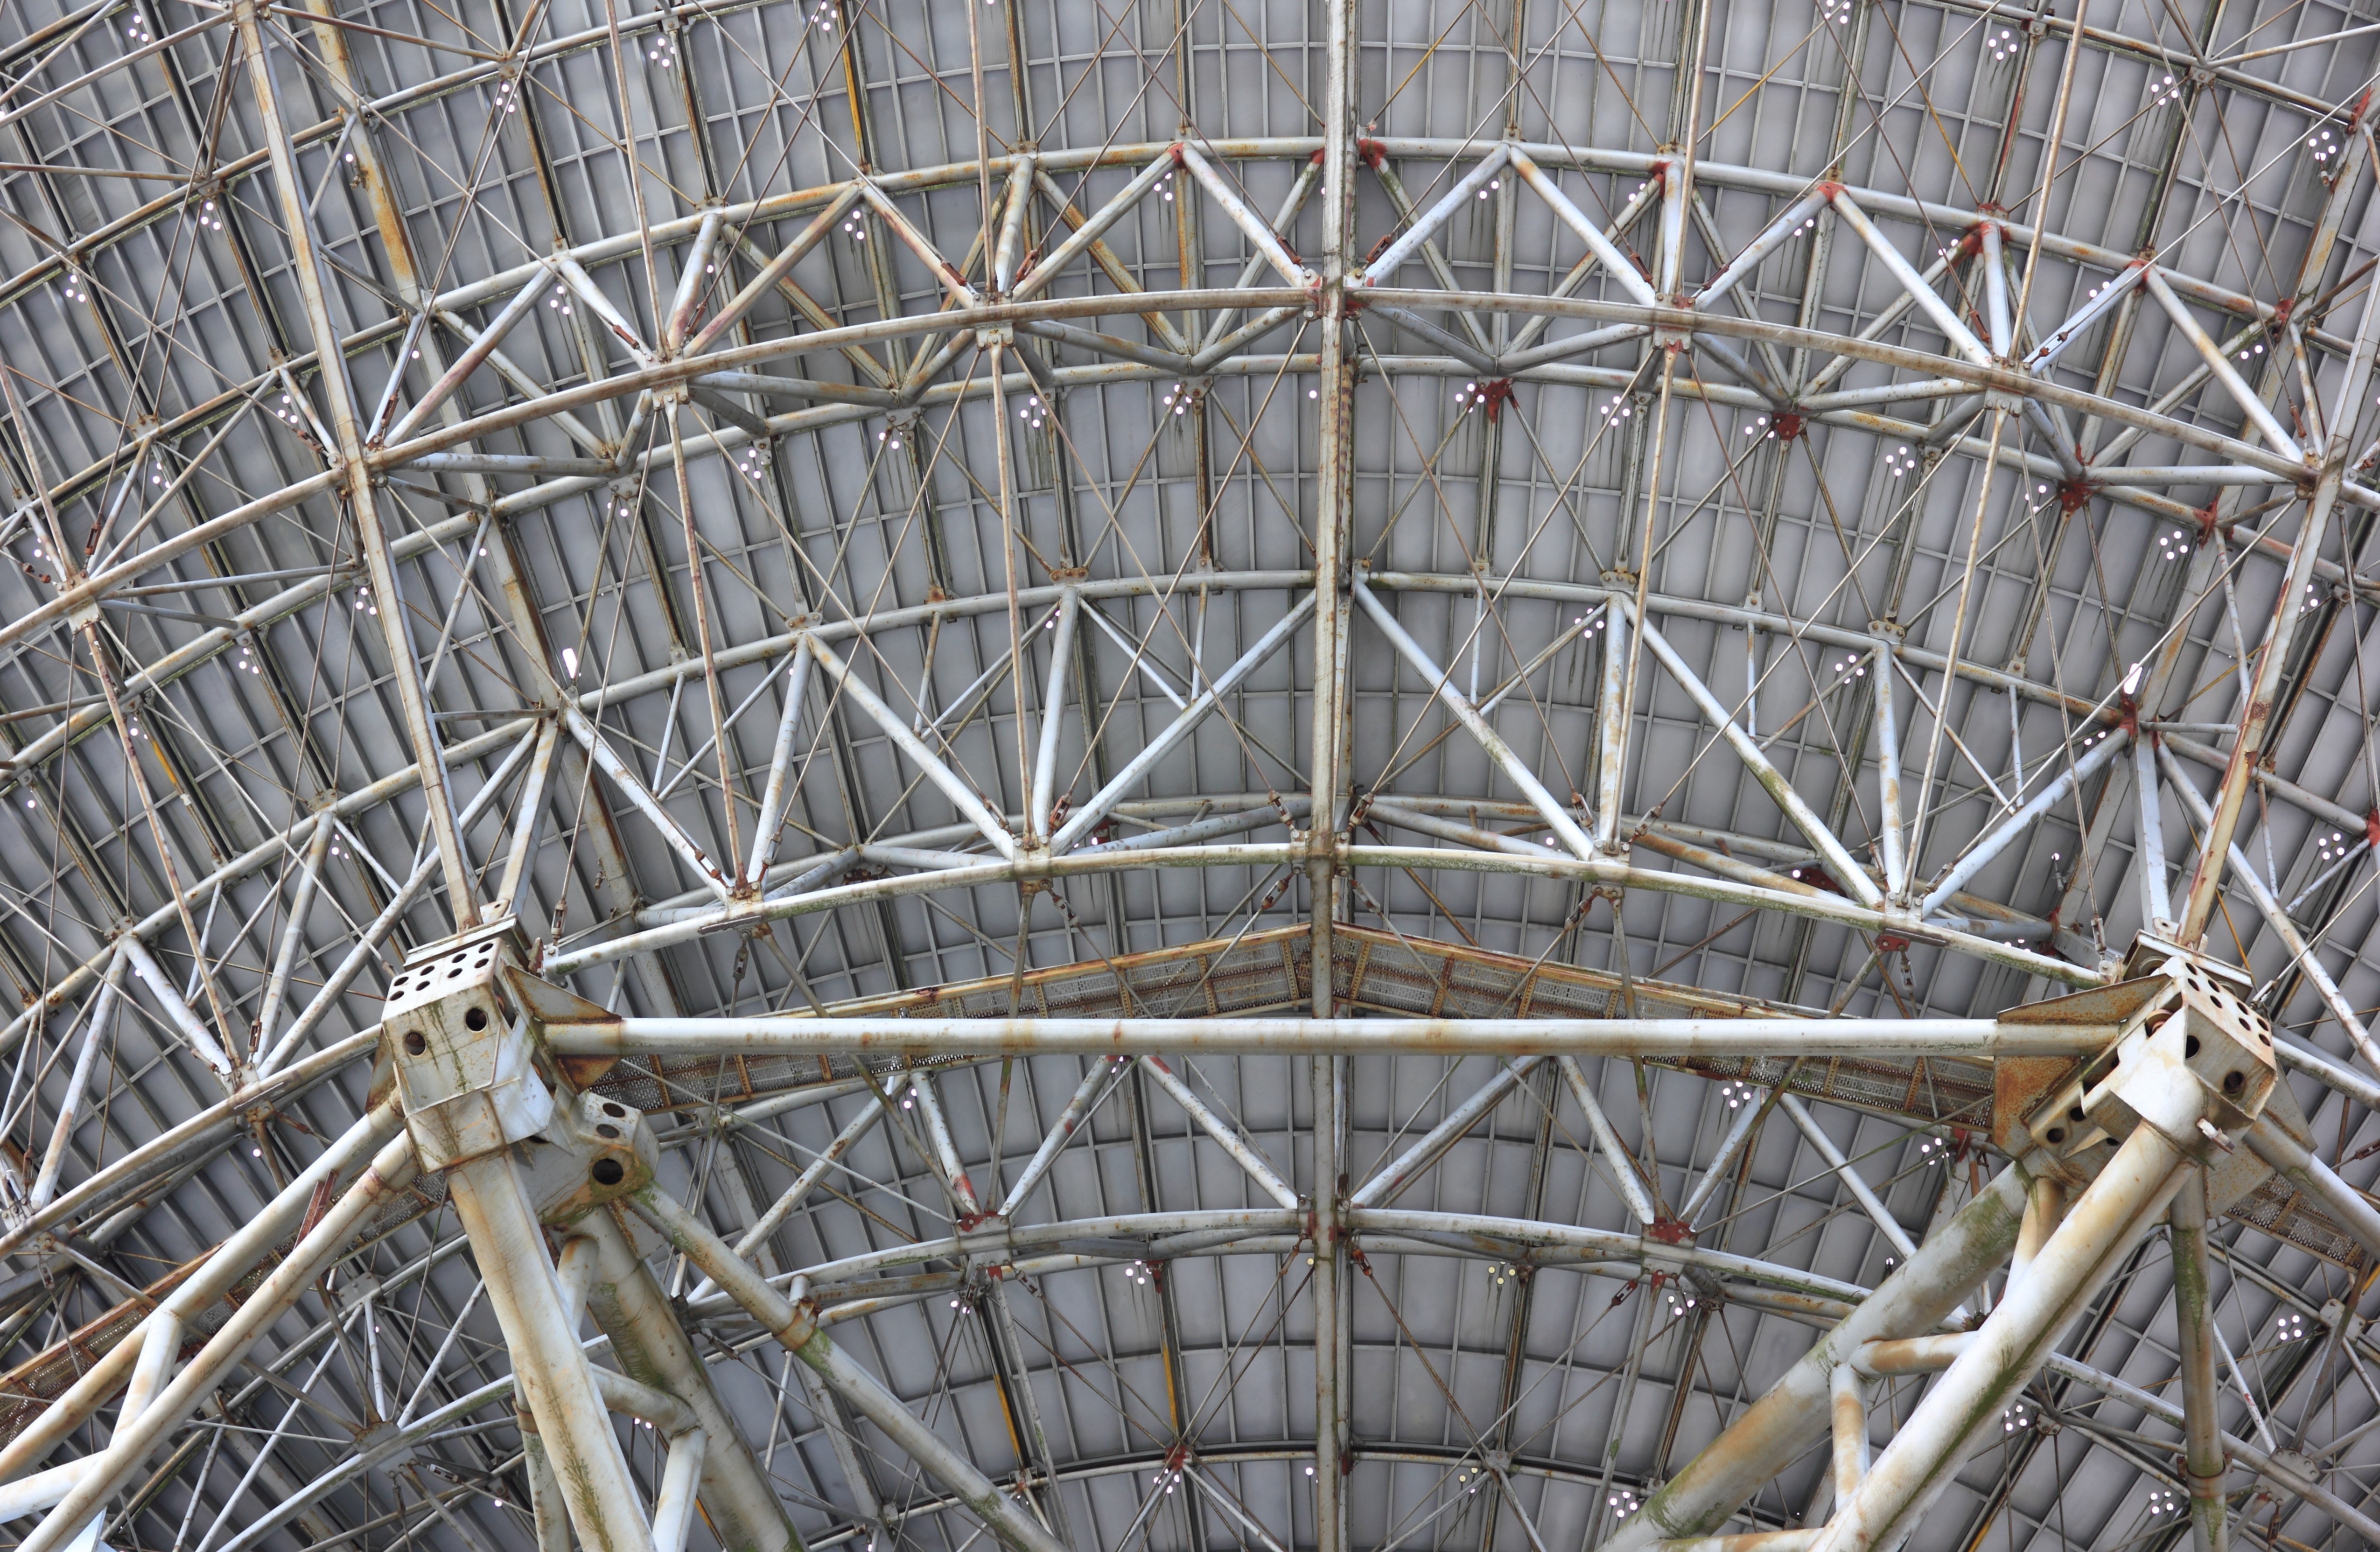
architecture, structure, antenna, telescope, dish, instrument, radio, observatory, research, astronomy, symmetry, scaffolding, dome, ussr, soviet, receiver, scientific, latvia, irbene, 32m, outdoor structure